Building at 923–925 Michigan Avenue

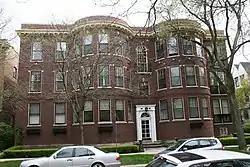
Building at 923–925 Michigan Ave. in 2012

The Building at 923–925 Michigan Avenue is a historic apartment building in Evanston, Illinois. The three-story brick building was built in 1916. Architect Robert De Golyer, the architect for several other apartment buildings in Evanston and Chicago, designed the building, moving in once it was complete. The building features bow windows, pilasters and a fanlight around the entrance, and a dentillated cornice. Each of the building's six apartments included living rooms with fireplaces, sun porches, maids' rooms, vacuum systems, and access to heated garages.